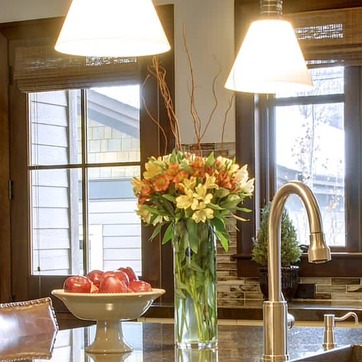
Material: foliage